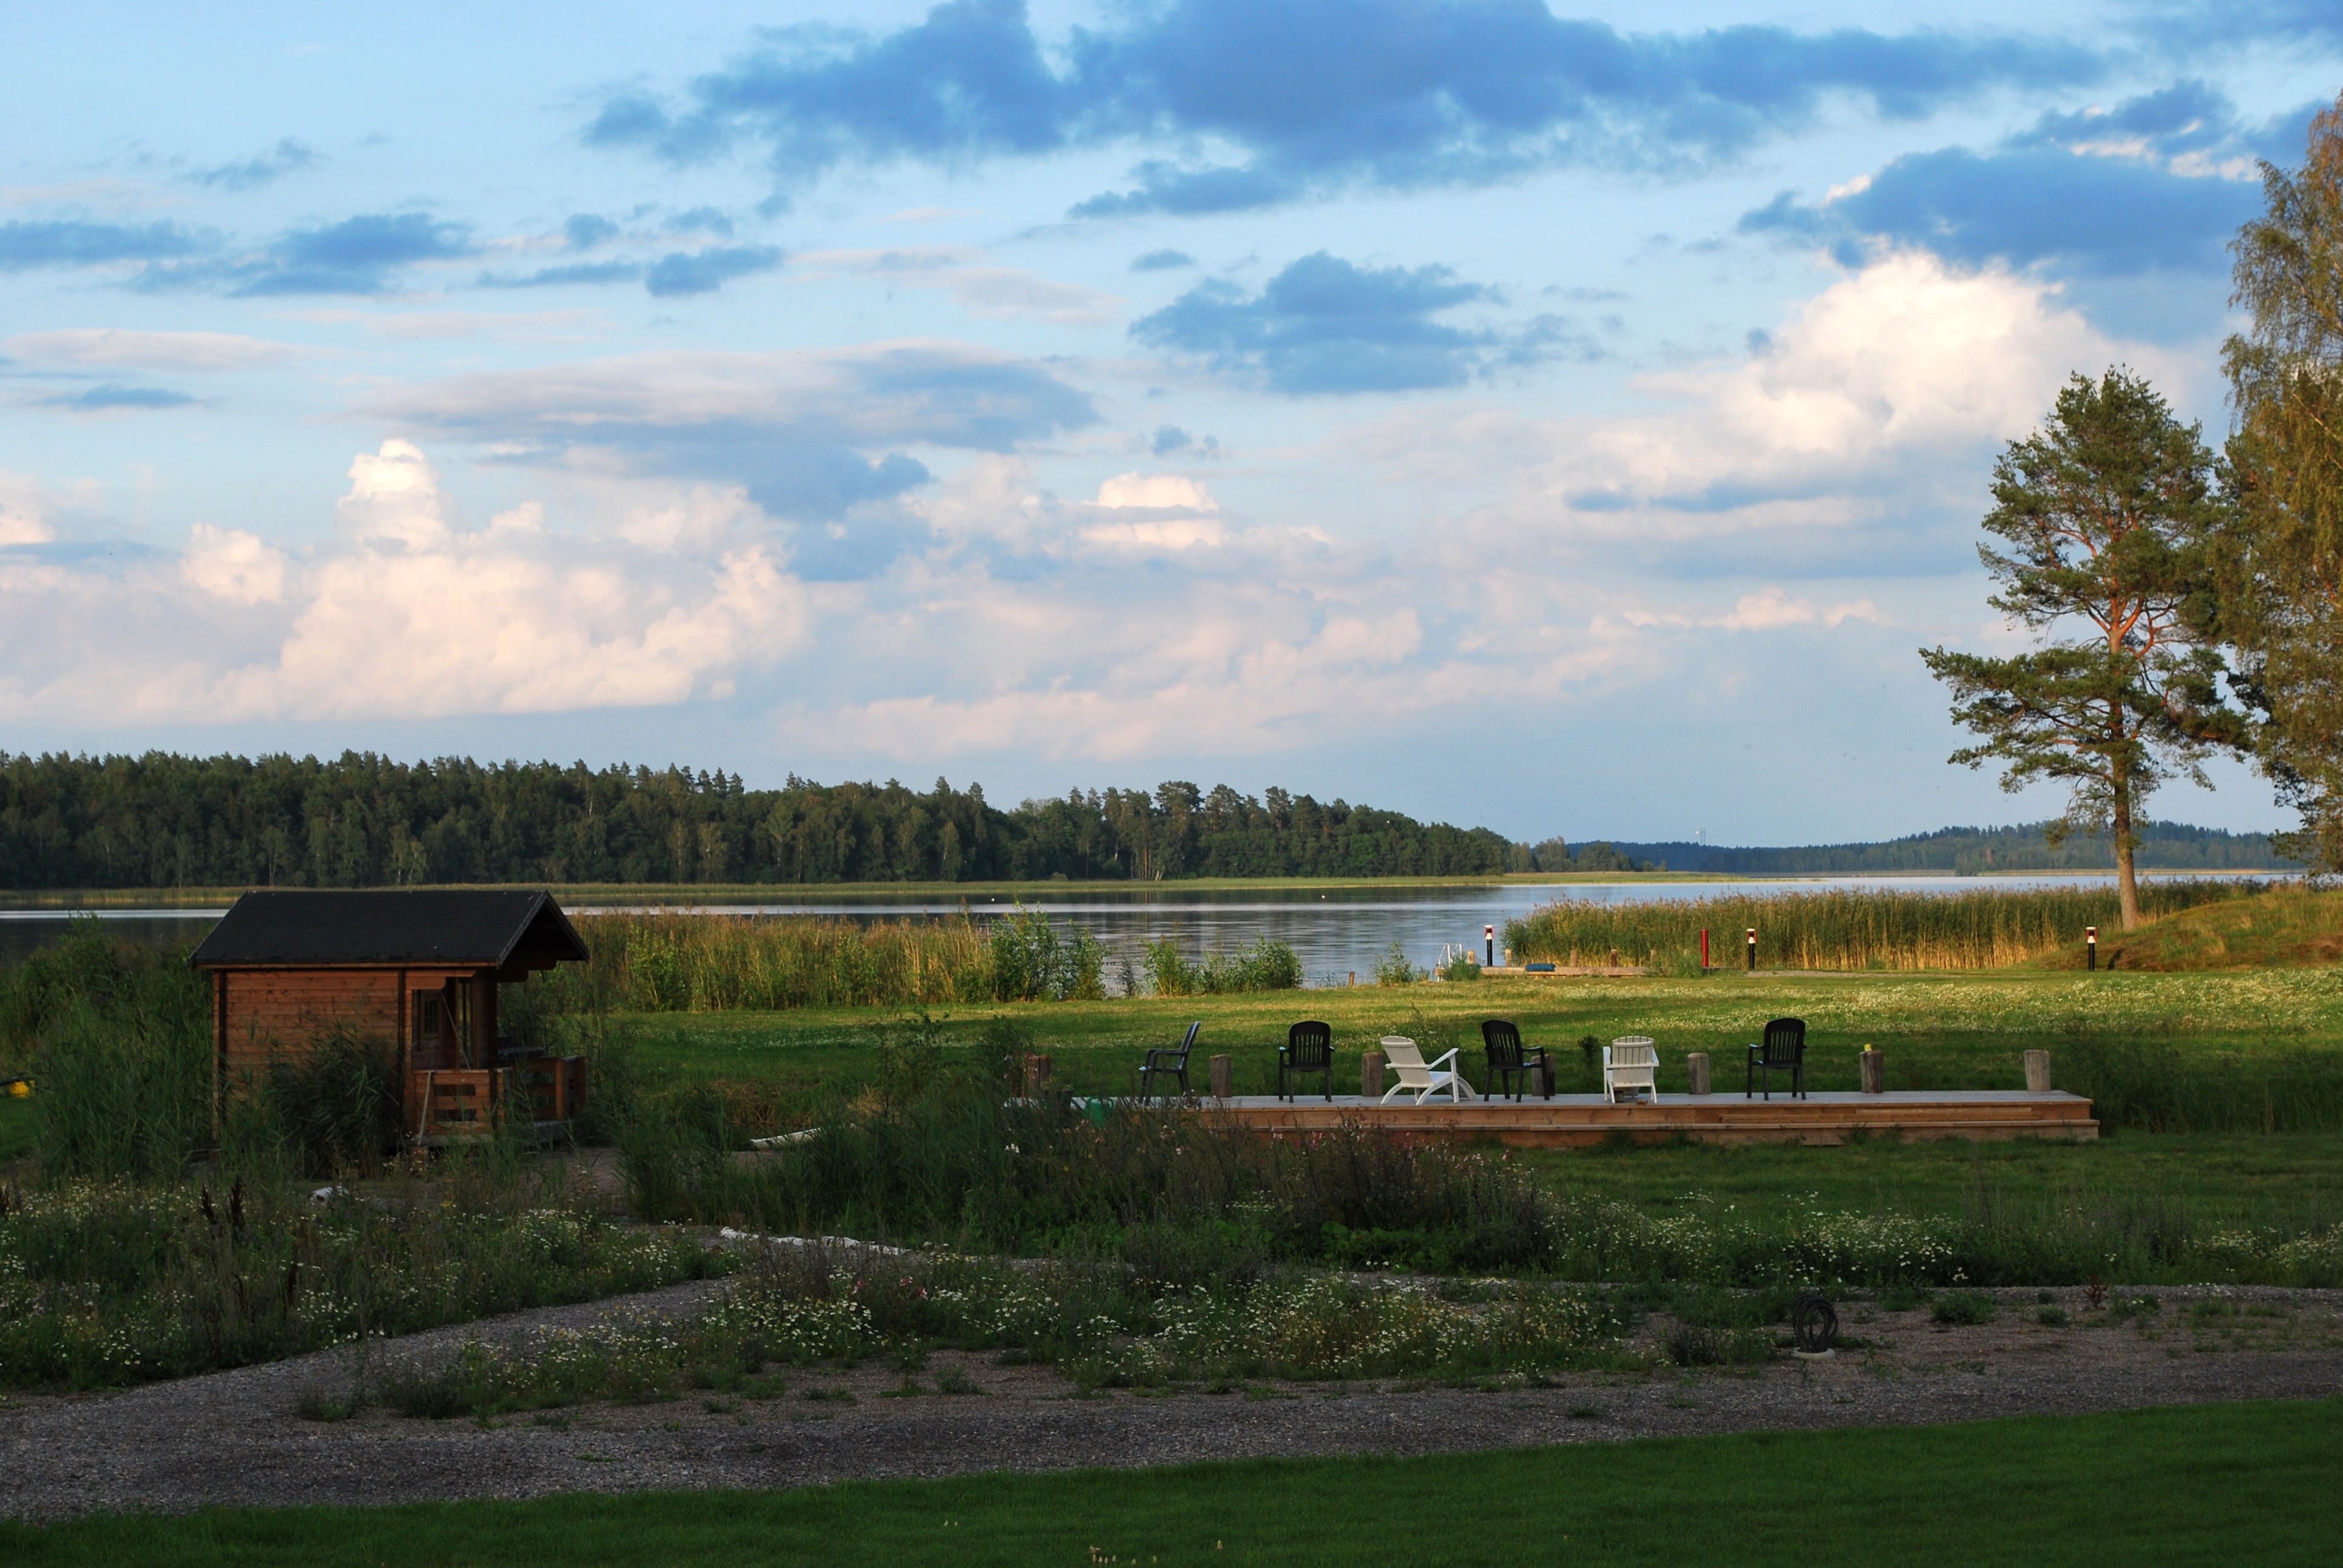
landscape, tree, water, nature, grass, cloud, sky, field, farm, meadow, hill, lake, suburb, plain, sweden, estate, idyll, rural area, residential area